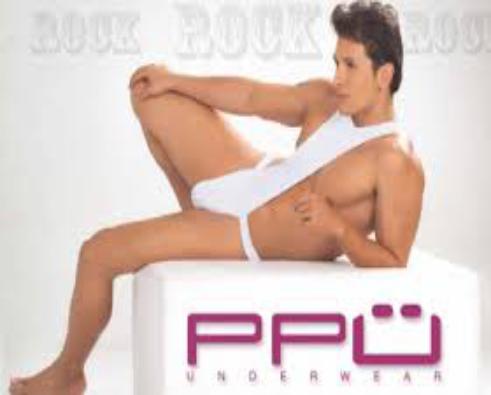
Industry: Necessities